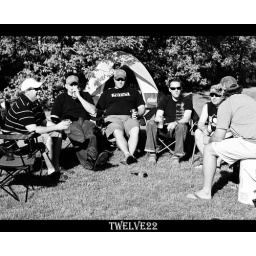
A few of the boys sitting around enjoying a brew.